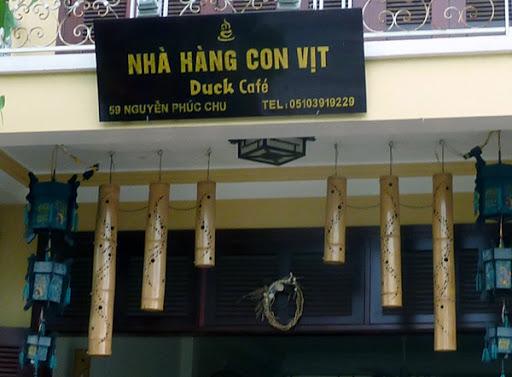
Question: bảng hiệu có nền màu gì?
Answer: màu đen